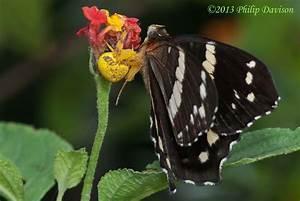
spider